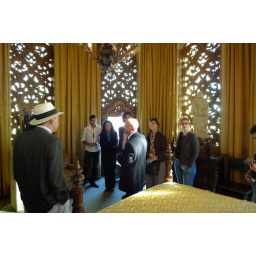
golden bedroom in the south tower